Horst Castle

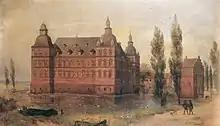
Horst Castle in an oil painting by Adolf Höninghaus from 1842; However, it does not represent the state of construction at the time, because the picture shows the west tower, which collapsed twelve years earlier, still intact.

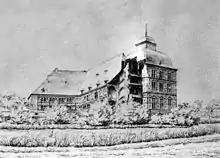
Horst Castle 1850 shortly after the grand gable on the east tower collapsed, drawing by Gustav Greiß

There were early signs that the building fabric was deteriorating, mainly due to the structurally unsuitable building ground in the former moat of the previous complex and the inadequate foundations of the castle building. After acquiring the complex, the barons of Fürstenberg had extensive repair and renovation work carried out between 1706 and 1721, much of it due to the acute risk of collapse. For instance, in 1711/12, a part of the courtyard façade of the manor house wing was demolished and rebuilt. The foundations were repaired in 1716, and in 1721, the northern corner tower's upper part underwent partial demolition and reconstruction. Nevertheless, the complex gradually decayed despite all attempts made by the owners. The gatehouse was demolished in 1828. Subsequently, the castle was repaired by Heinrich Johann Freyse, an Essen-based architect, in 1828/29. He was also tasked with remodelling the castle in the style of the time. His plans consisted of transforming the castle into a classicist-style three-winged complex. Although his plans entailed the complete removal of the Renaissance façade embellishments, the work was never completed. Just before 1830, the western tower crumbled, causing damage to the northwest wing. The wing was subsequently shortened by removing the gateway entirely. It is likely that the remains of the tower were completely cleared during the work. In the spring of 1833, the north tower collapsed and was subsequently demolished to the basement level. The south tower collapsed on Christmas Eve 1843. Around this time, the two low castle wings on the southeast and southwest sides were also demolished. Before 1850, the Vernukken bay window on the entrance front lost its original gable when pigeon lofts were to be housed in the wing's attic, and all the floor's window openings were closed off for this purpose. During the demolition, the Fürstenberg family made efforts to preserve the valuable architectural decoration, and most of it was stored in a specially built shed until 1925. King Frederick William IV of Prussia's plans to purchase the stone decoration from Horst House during the mid-19th century resulted in 23 pictorial representations of the palace, known as the Potsdamer Blätter. These were created by the Frankfurt architectural draughtsman Karl Gustav Greiß, who had been commissioned to make an inventory. However, because negotiations conducted between 1848 and 1851 regarding the sale of the façade decorations were unsuccessful, the "Stone Treasure" remained at Horst.